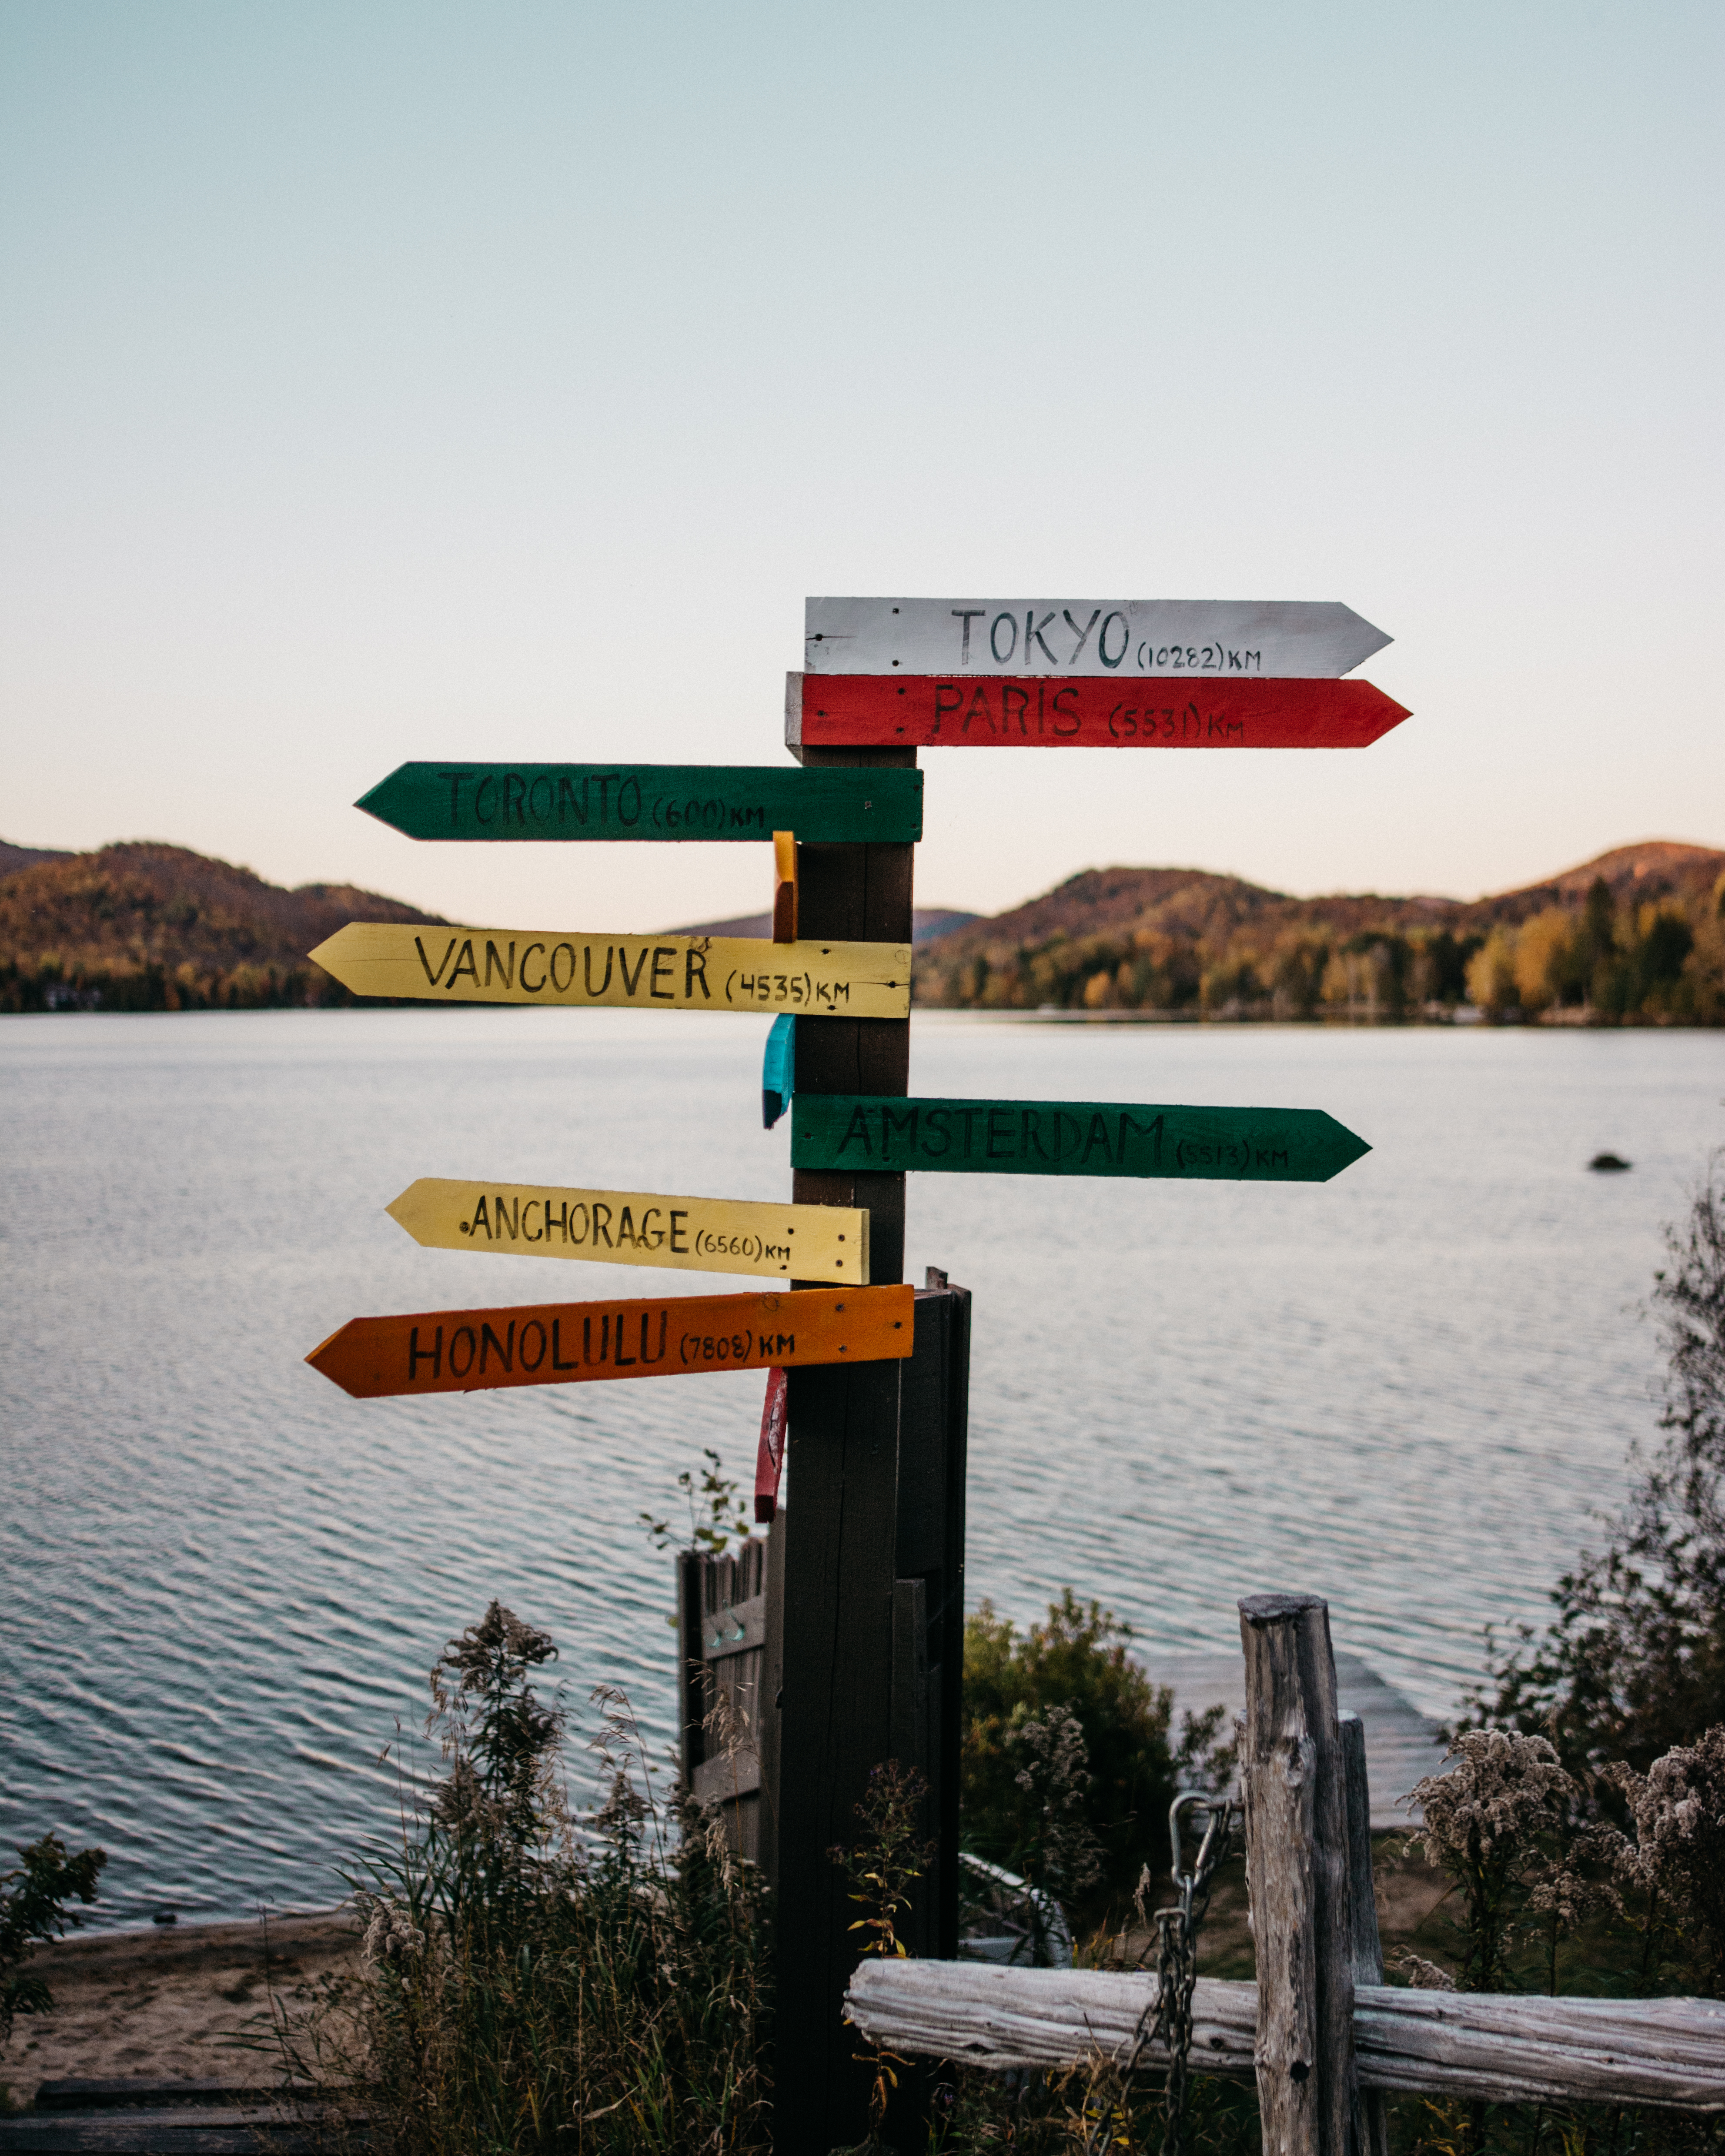
lake, sky, water, lake district, signage, loch, tree, reservoir, river, sign, dock, inlet, sound